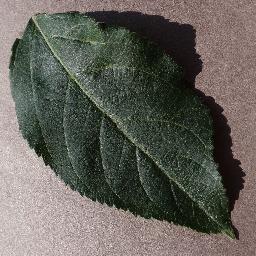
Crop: apple
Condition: healthy